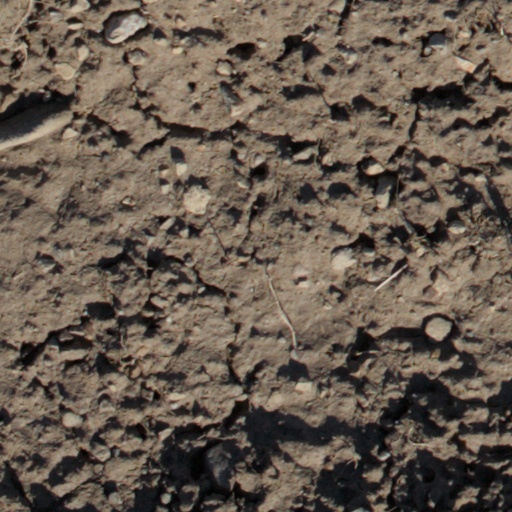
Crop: wheat